Zhu Ting (volleyball)

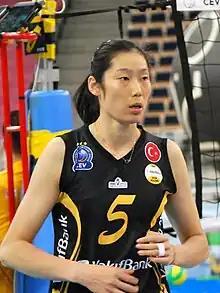
Zhu Ting plays for Vakifbank.

At the 2016 Rio Olympics the Chinese team defeated the two-time defending champion, the Brazilian Team in 5 sets in the quarterfinal. Zhu scored 28 points. In the semifinal, they defeated the Netherlands in 4 sets. Zhu scored 33 points, thus ranked no.3 on all-time top scorers list in a single match in the Olympic games. In the final, China defeated Serbia in 4 sets to earn their third Olympics gold medal since 2004. Zhu finished as the top scorer with a total of 179 points. She was awarded MVP and Best Outside Spiker, and became the third Chinese player since Lang Ping and Feng Kun to earn the MVP title.